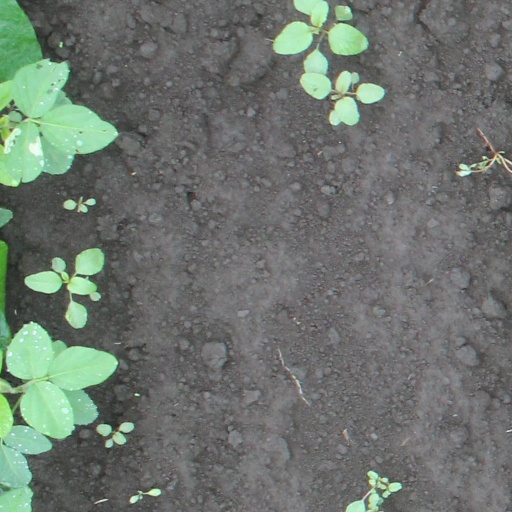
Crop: soybean